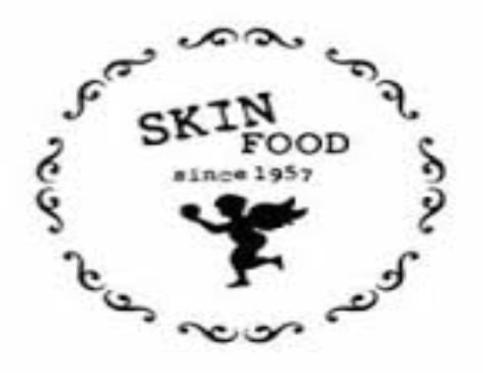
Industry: Necessities